Dr. 56

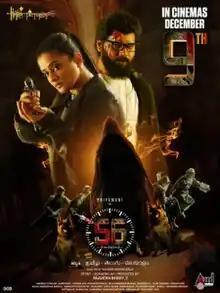
Release poster

Dr. 56 is an Indian bilingual thriller film directed by Rajesh Anandleela. Shot in Kannada and Tamil, the film was produced by the studios, Hari Hara Pictures and Sri Lakshmi Jyothi Creations. The film stars Priyamani, Praveen Reddy, Raj Deepak Shetty and Ramesh Bhat in leading roles. The film was released in theatres on 9 December 2022. It also marks Priyamani's return to Tamil cinema after 11 years since "Chaarulatha" (2012).